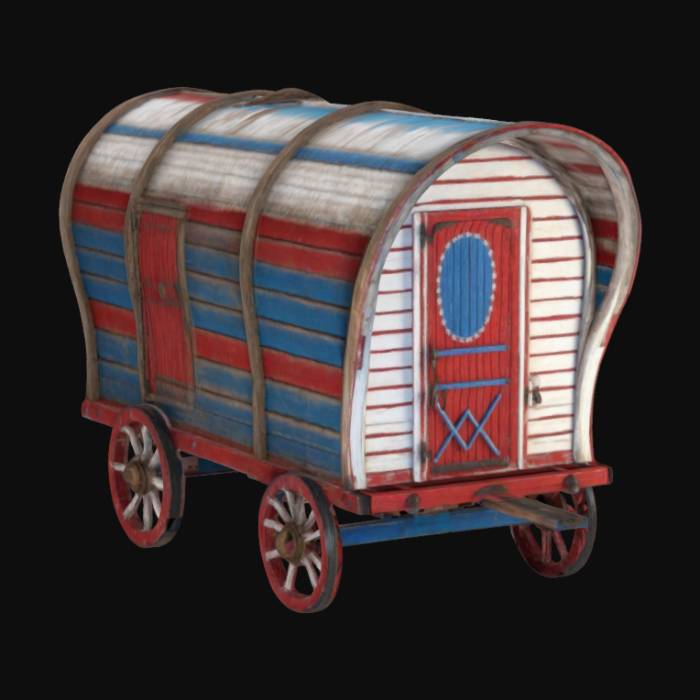
미적 점수 (1~10점): 3